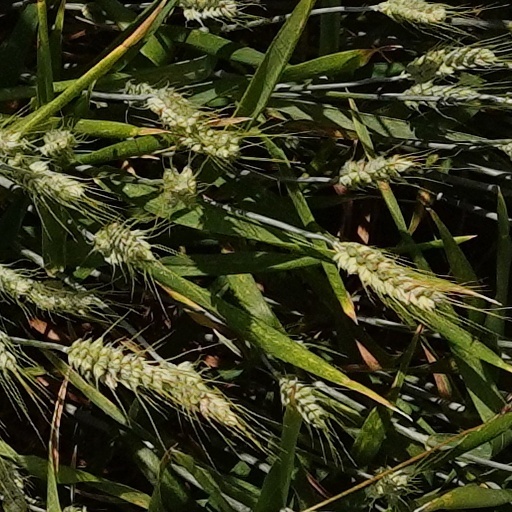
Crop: wheat